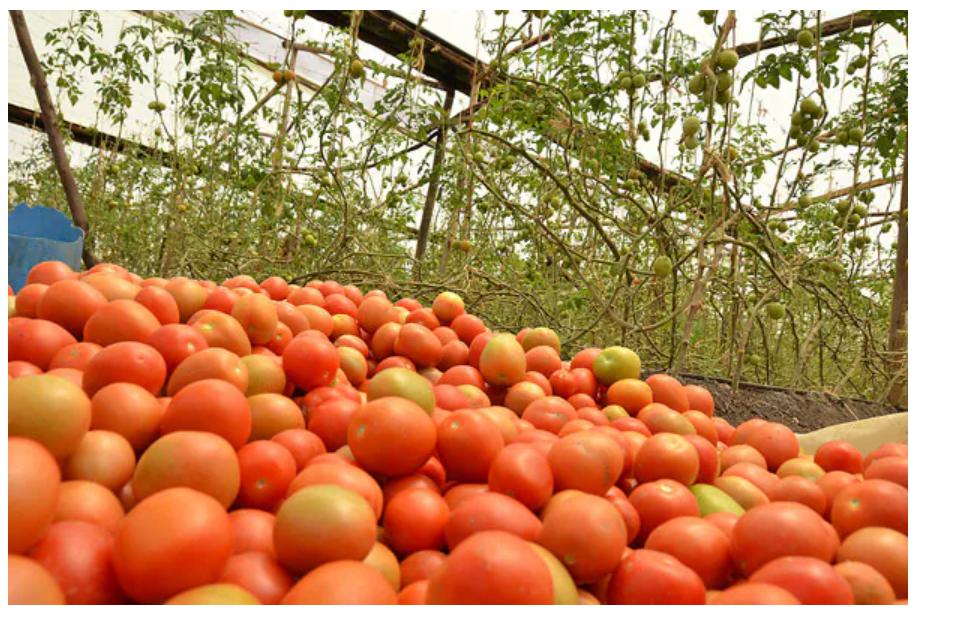
Rundo kubwa la nyanya zilizoiva mbele ya shamba la nyanya, mimea ikiwa imesimama vizuri na kuungwa mkono na miundo ya waya au miti. Hii ni ishara ya kilimo cha kisasa cha nyanya, moja wapo ya mazao ya biashara yenye soko kubwa ndani na nje ya Tanzania.